Kalervo Kallio

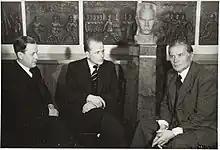
Kaarlo Marjanen, Kalervo Kallio and Einari Vuorela in 1944.

Niilo Kalervo Kallio (28 March 1909 – 2 November 1969) was a Finnish sculptor. He was the son of the fourth president of Finland, Kyösti Kallio.